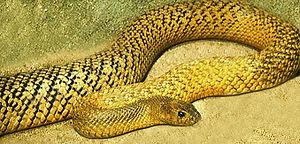
Oxyuranus est un genre de serpents de la famille des Elapidae. Les espèces de ce genre sont appelées taïpan.
Oxyuranus microlepidotus, le Taïpan du désert, est une espèce de serpents de la famille des Elapidae.
Les Elapidae sont une famille de serpents qui compte à la fois des espèces terrestres et des espèces marines. On les trouve sur tous les continents hormis l'Europe, ainsi que dans plusieurs océans. Ce sont des serpents venimeux à dentition protéroglyphe, et un certain nombre comptent parmi les serpents les plus dangereux du monde, comme les cobras, mambas, taïpans, bongares, serpents-corail, serpent marins, etc. Cette famille compte notamment en son sein les deux serpents aux venins les plus toxiques connus : le serpent terrestre Oxyuranus microlepidotus et le serpent marin Enhydrina schistosa.
Les serpents venimeux sont des espèces du sous-ordre des Serpentes qui sont capables de produire du venin, lequel est principalement utilisé pour immobiliser des proies et se défendre. Le venin se transmet par injection mécanique par les crocs.